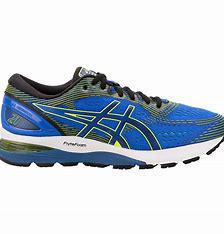
Brand: Asics
Model: Gel Nimbus 9